Legacy of Napoleon

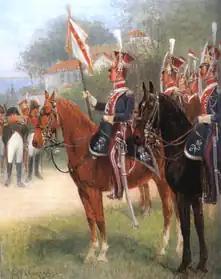
Polish Uhlans of the 1st Imperial Lancer Regiment in Elba.

After defeating the Kingdom of Prussia, Napoleon created the Duchy of Warsaw, a Polish State. Bonaparte regarded the Poles as his most loyal subjects and allies. Many Polish generals and leaders, such as Józef Poniatowski and Jan Henryk Dąbrowski, which are regarded as Polish National heroes, fought alongside Napoleon, with the goal of restoring the ancient Polish State. Many Polish Legionaires followed Napoleon into exile to Elba, and returned with him to France. Famously, Józef Poniatowski and many of his Polish Lancers died fighting for Napoleon in Leipzig. Napoleon is thus remembered in Poland as an important figure in the fight for independence, even being mentioned in the second stanca of the Polish national anthem "Poland Is Not Yet Lost".